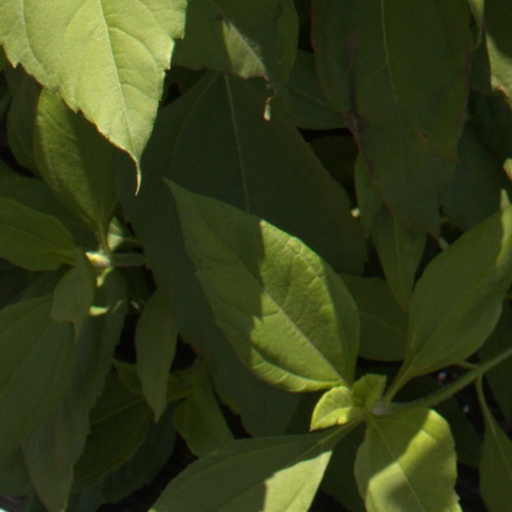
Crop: Jerusalem artichoke